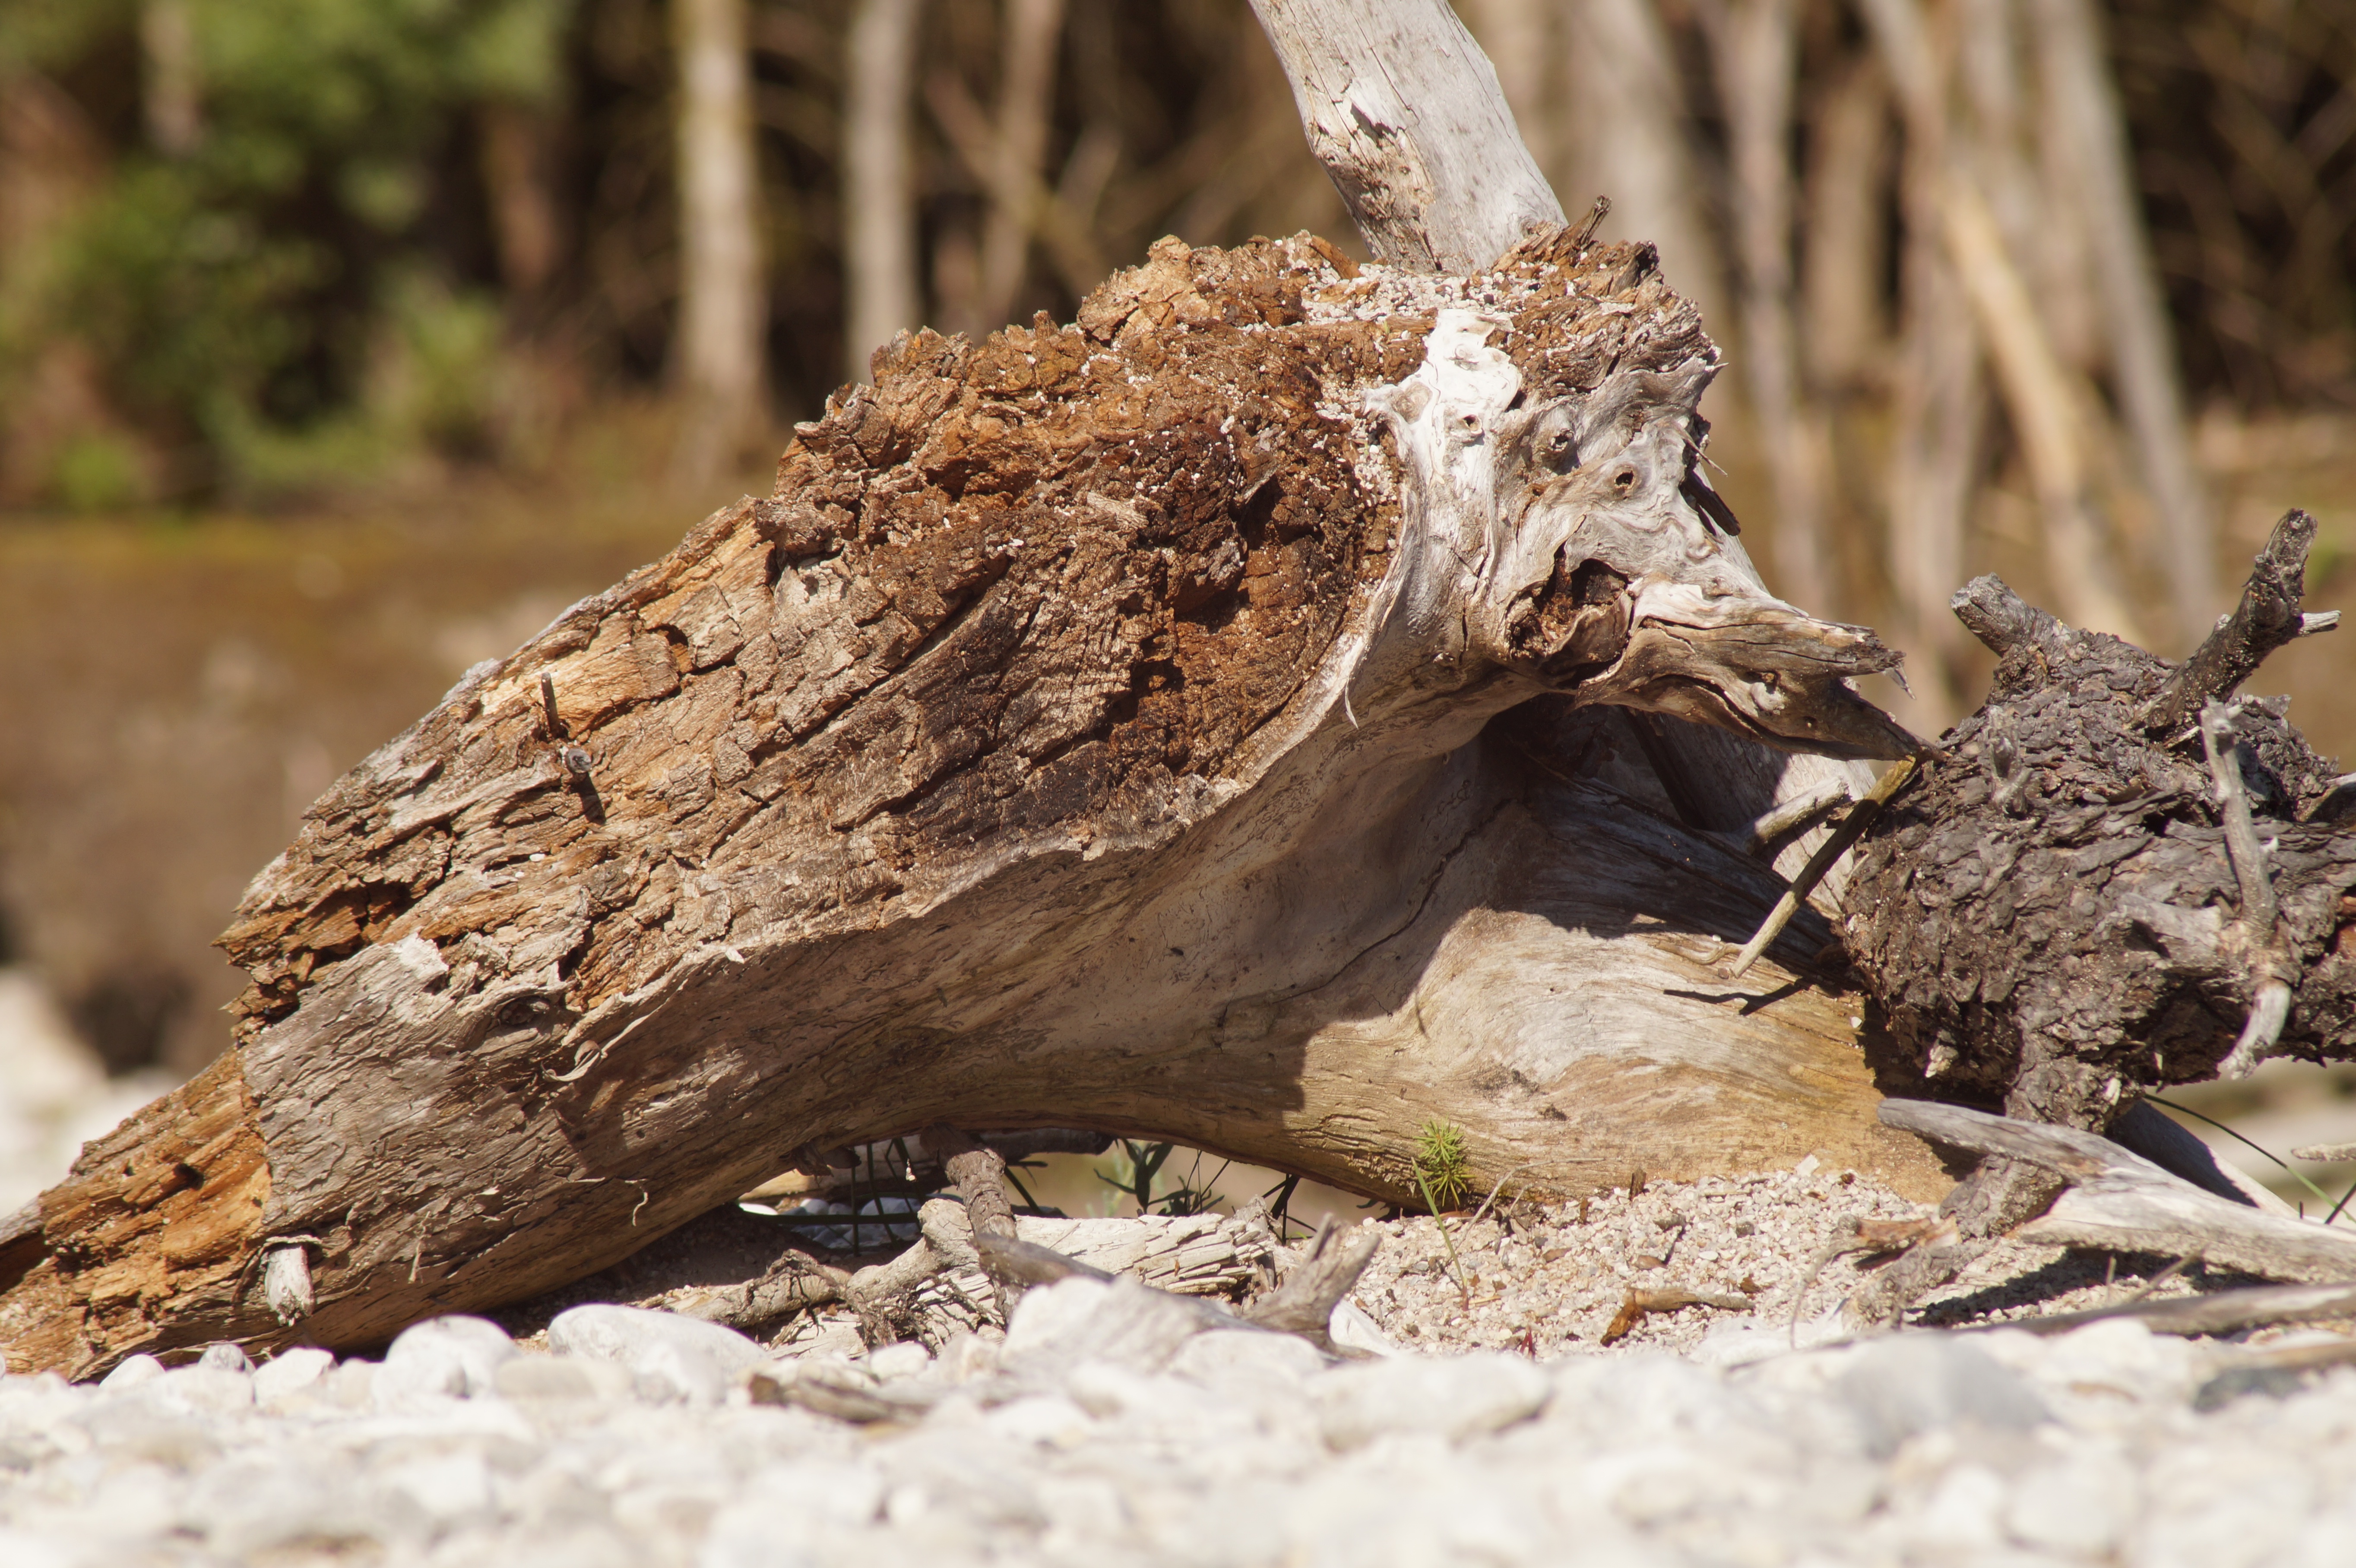
tree, nature, branch, plant, wood, leaf, flower, trunk, old, mystical, wildlife, brown, fauna, root, tree stump, mood, tree root, morsch, rooted, strunk, natural energy, fell down, mis shapen